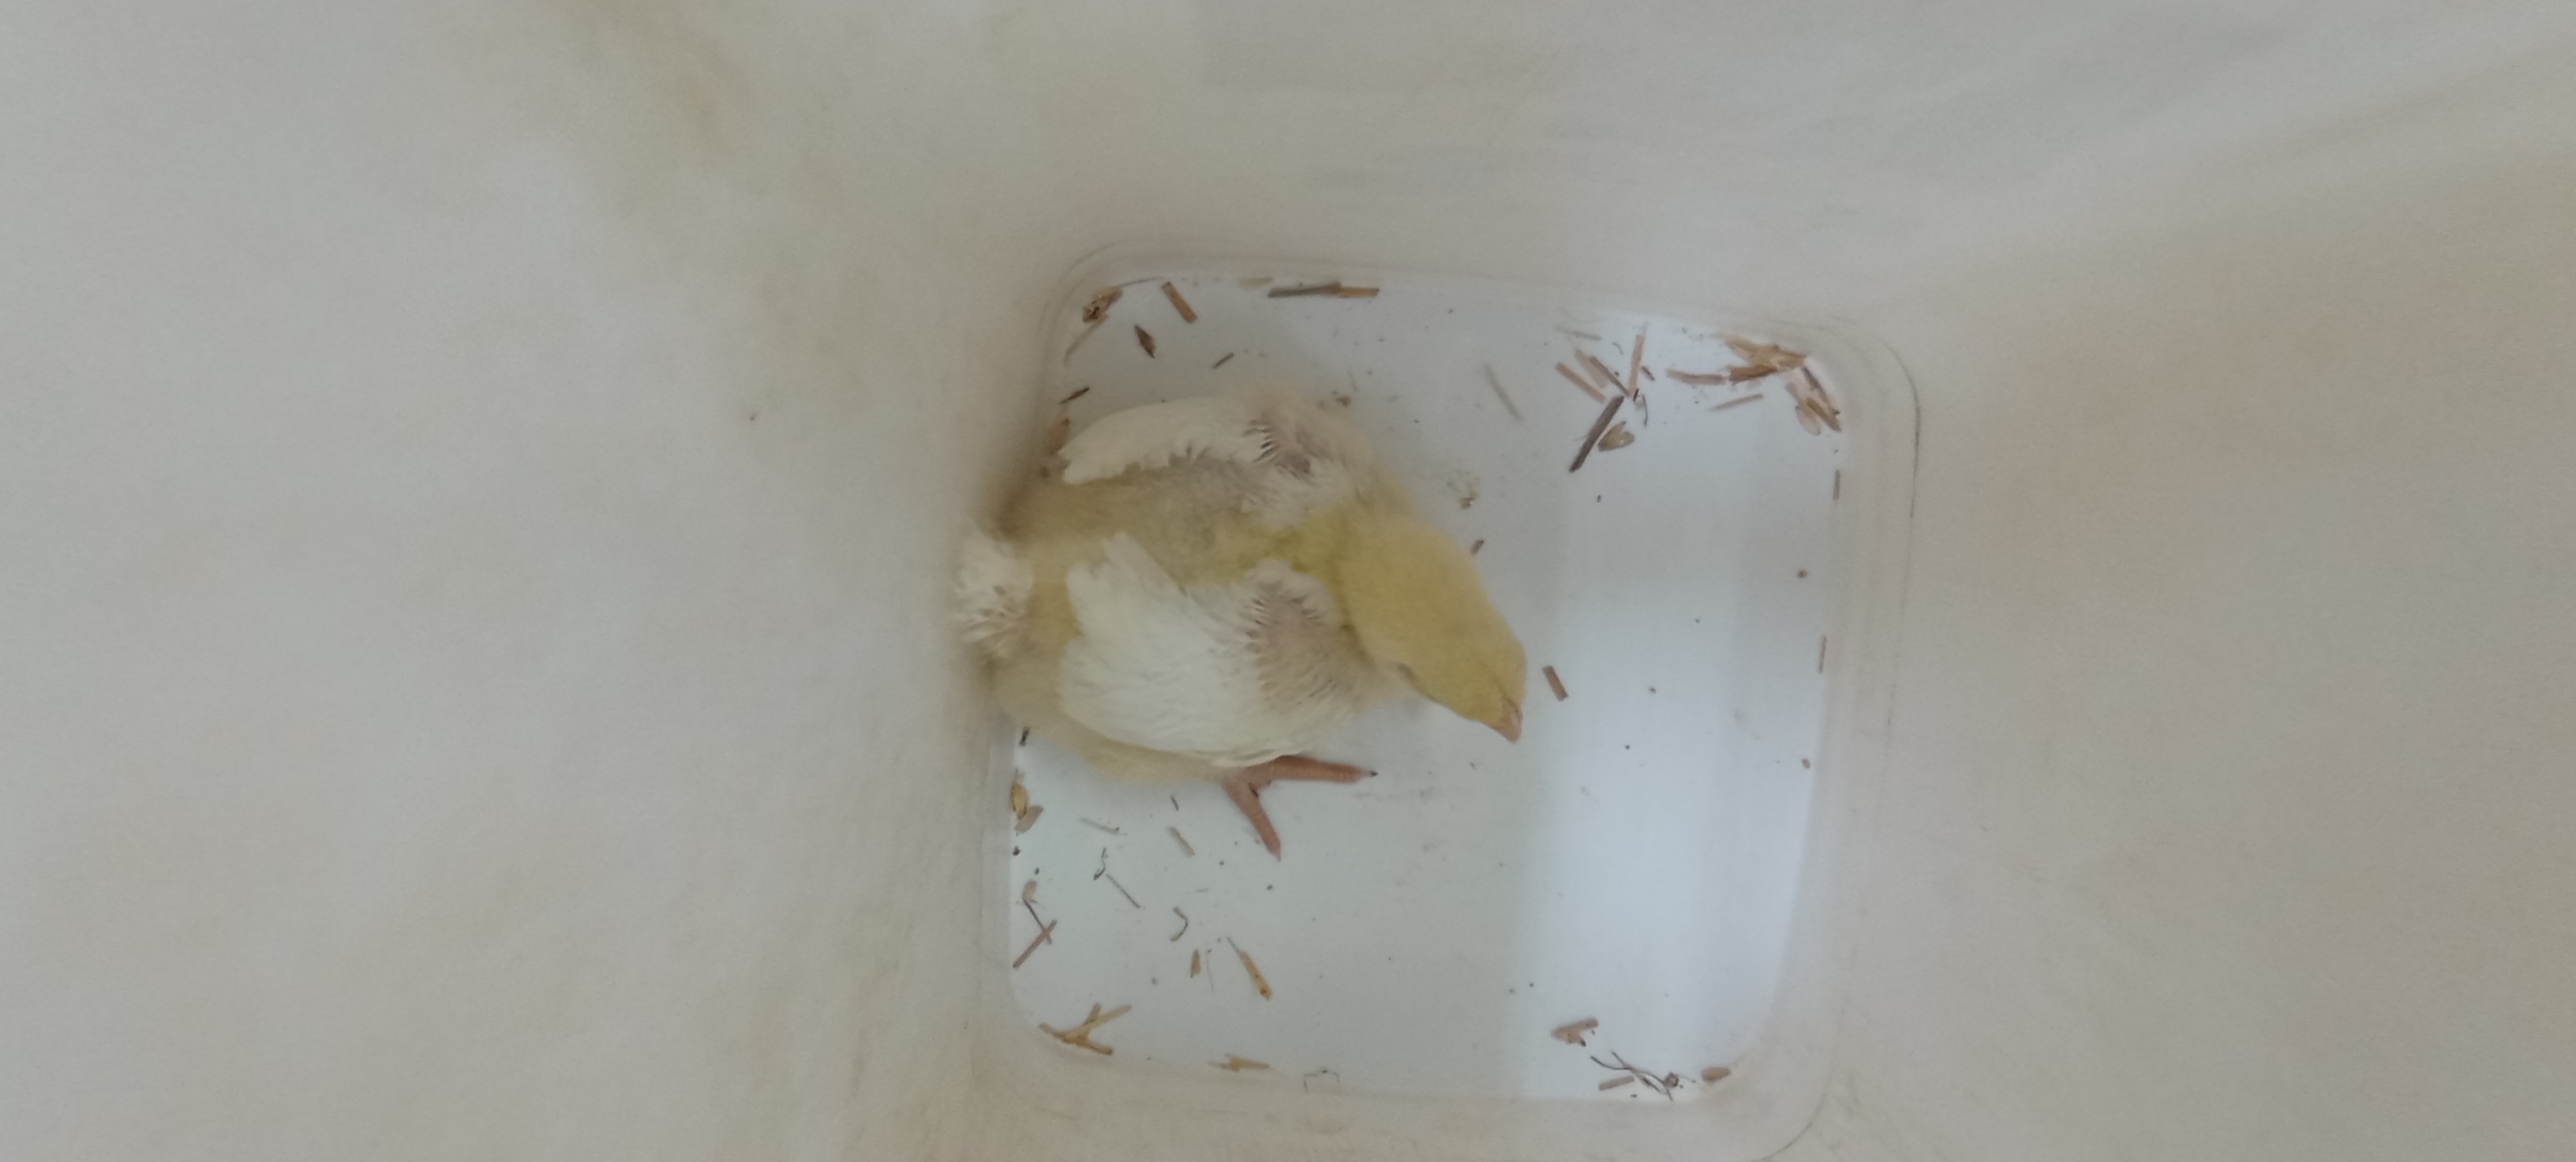
Weight: 292 g